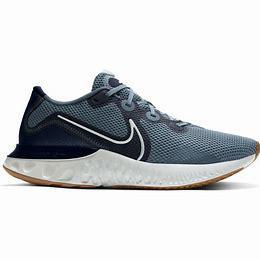
Brand: Nike
Model: Renew Run